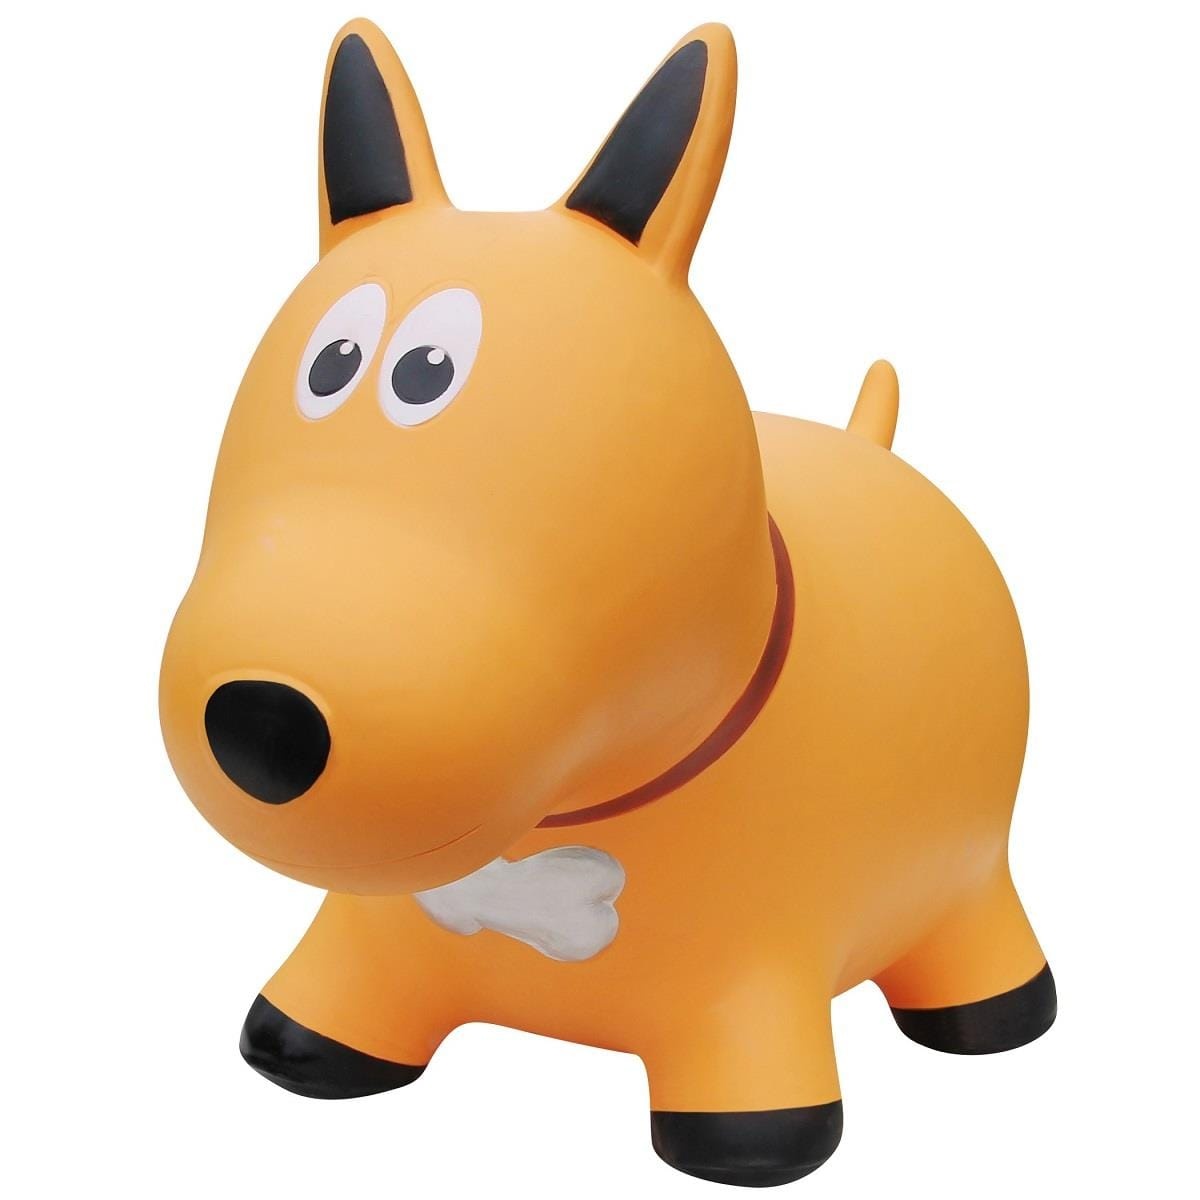
Farm Hopper | Yellow Dog
Keep your little one amused for hours – and wear them out for bedtime! These inflatable bouncy animals are incredibly fun, come in many different styles and are brightly colored with soft grip-able ears for children to hold while they bounce around. These cute delightful bouncers are loved by little ones and have been amazing sellers throughout Canada. They are made from a high quality, BPA-free plastic and can help with muscle development as well as coordination skills while having fun! Can be used indoor or outdoor. It's a great physical activity for kids. Sized Perfectly for toddlers. Helps children develop a sense of balance and co-ordination skills. It is sold in a pretty colored box that makes it the ideal gift. A pump is included and it's easy to inflate. The soft, easy to grip ears are perfect for little hands to hold. BPA and Phthalate free. Safety & Care Safety Warning Do not use near stairways or swimming pools. This product must only be inflated by an adult. For safe usage, do not allow more than one child to play on it at one time. This toy is not intended to be used in water. This toy is not a floatation device, do not fill with water. Parental supervision is required. Do not leave child unattended while in use. Do not use and air compressor to inflate your Hopper, only inflate the Hopper with the pump that is included. Recommended Age Suitable for 18 months and over. Inflating Your Holiday Hopper Start by removing your holiday hopper from the box and retrieve the pumps needle. Insert it into the bottom of the pump while turning clockwise until its tight. Gently inset the next one into the inflation hole located on the belly, gently pump, remove the needle and then let the fun begin! Material Made with high quality BPA-free PVC and can be used both indoors and outdoors.
Brand: NEXT GENERATION
Category: Toys & Games > Outdoor Play Equipment > Inflatable Bouncers